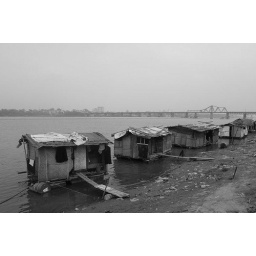
Floating houses under Long Bien bridge